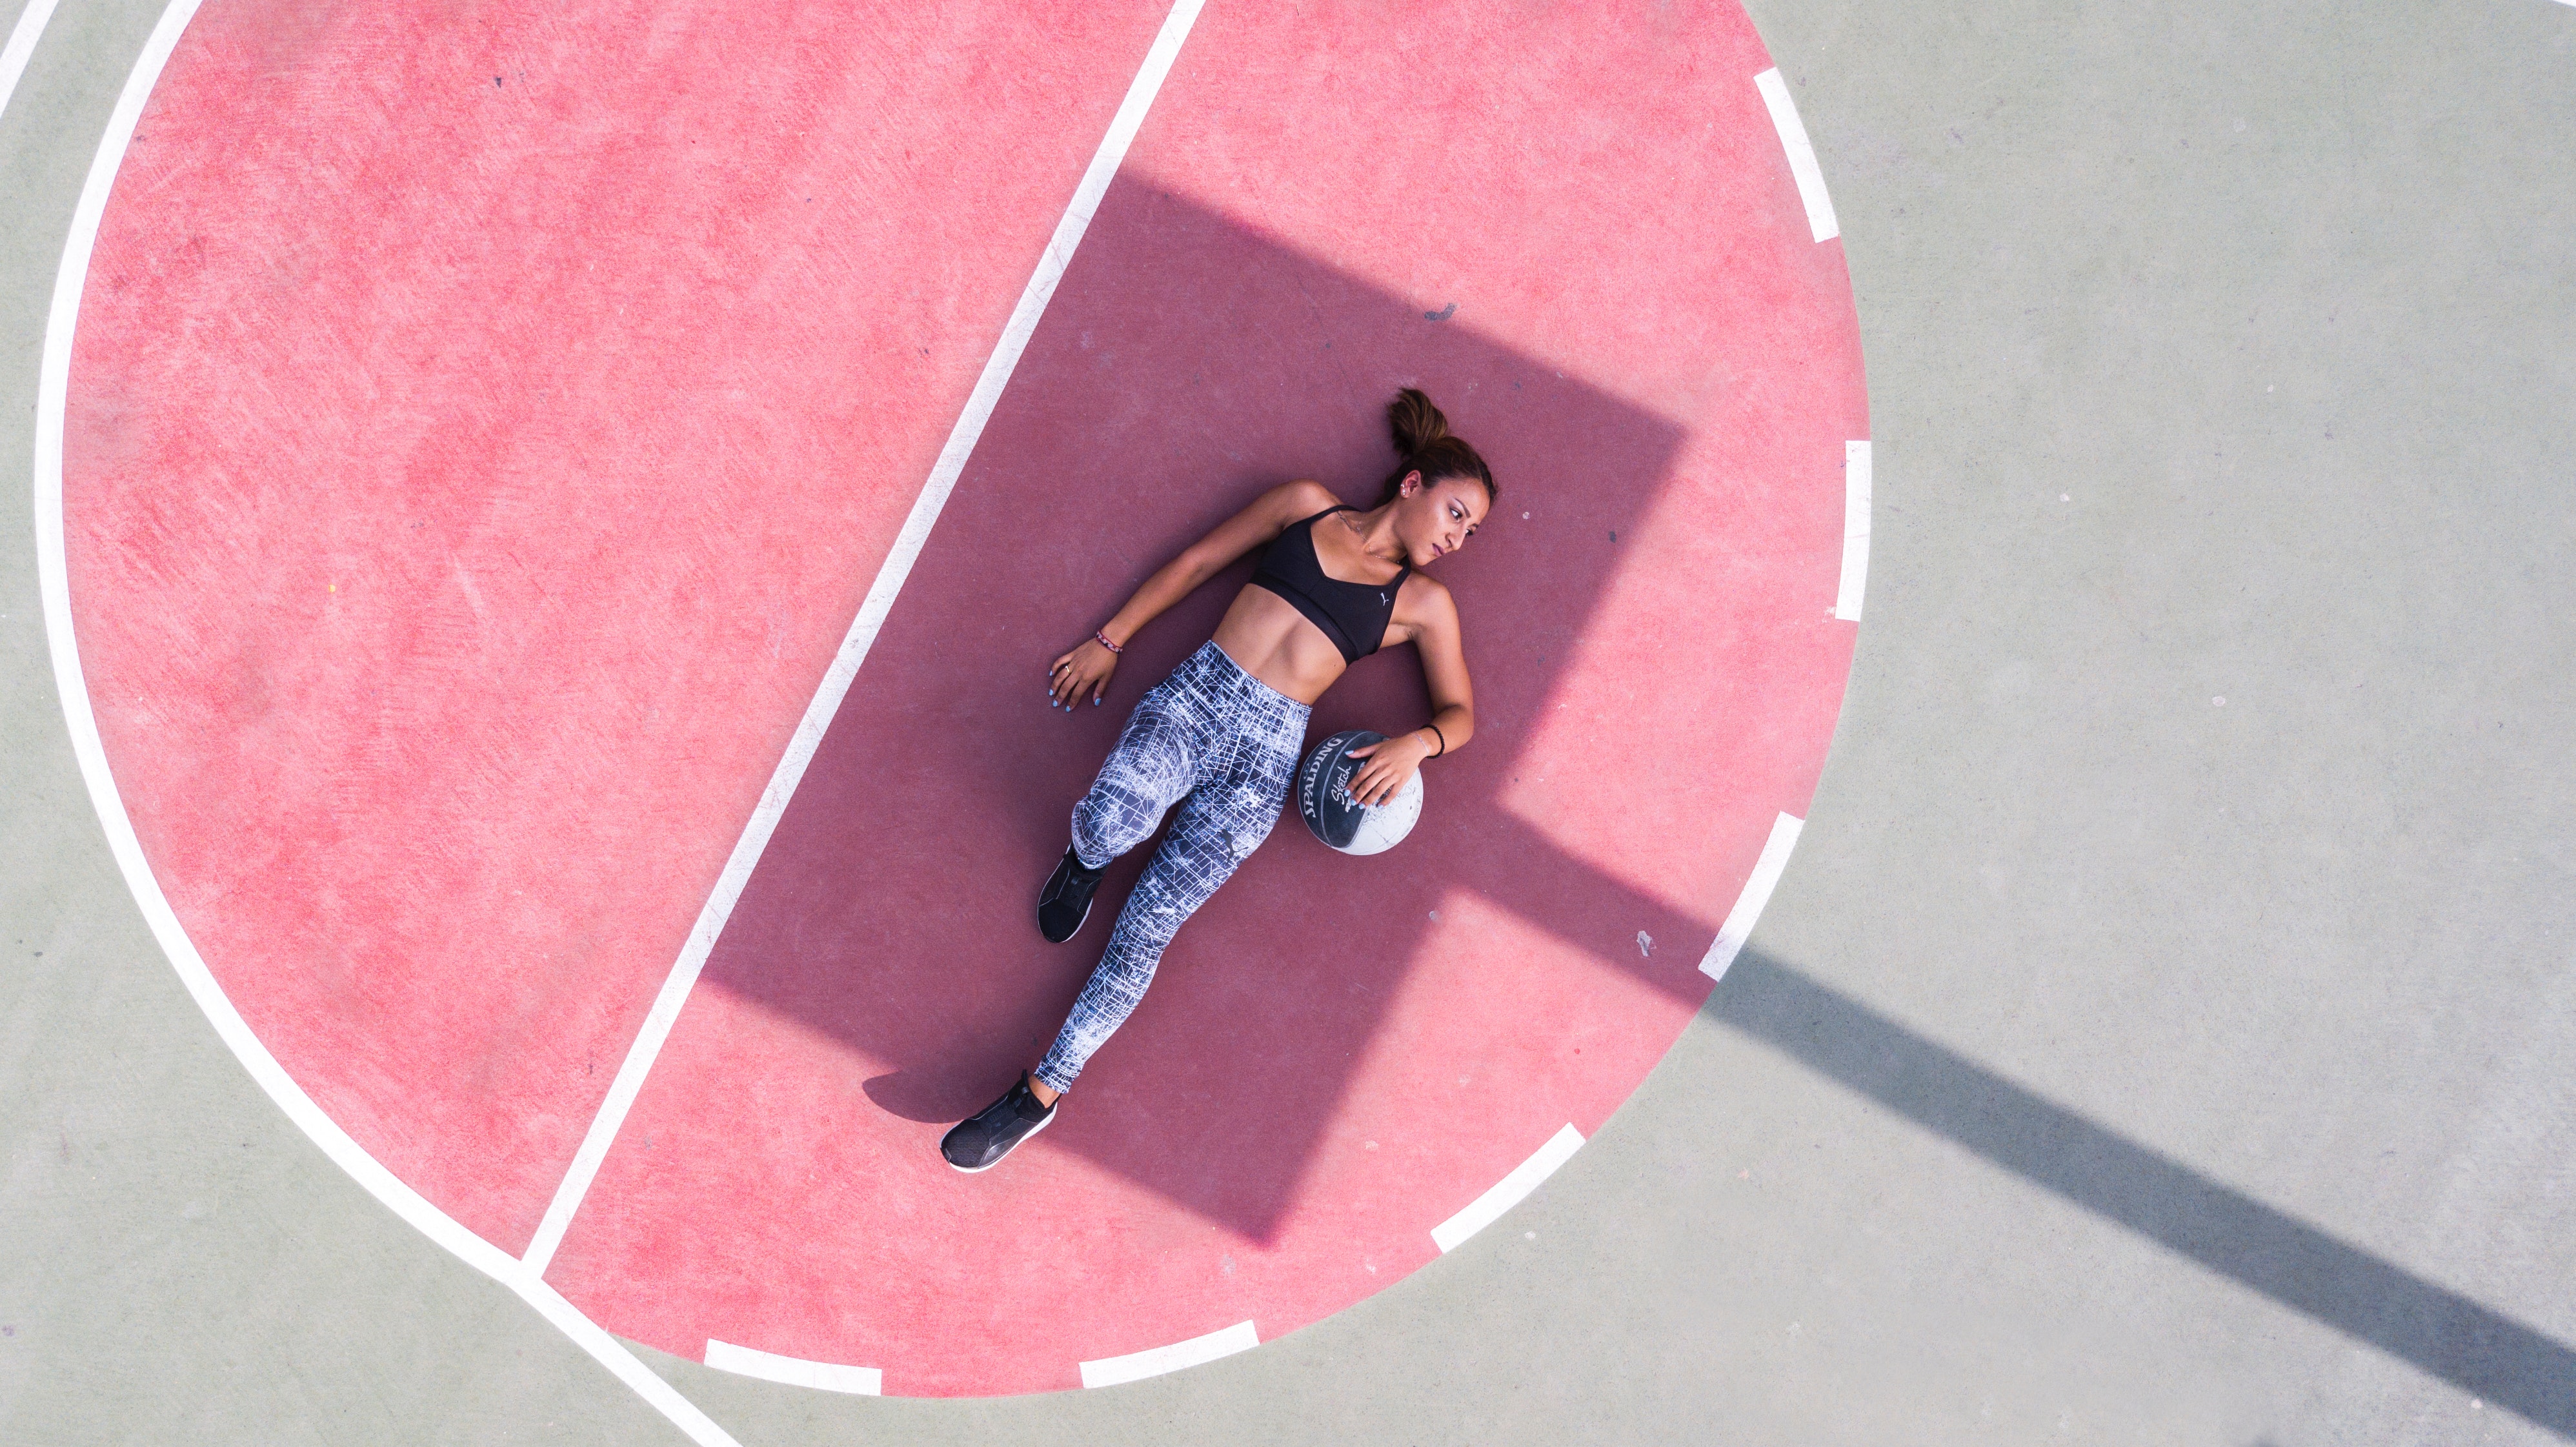
pink, footwear, recreation, skateboard